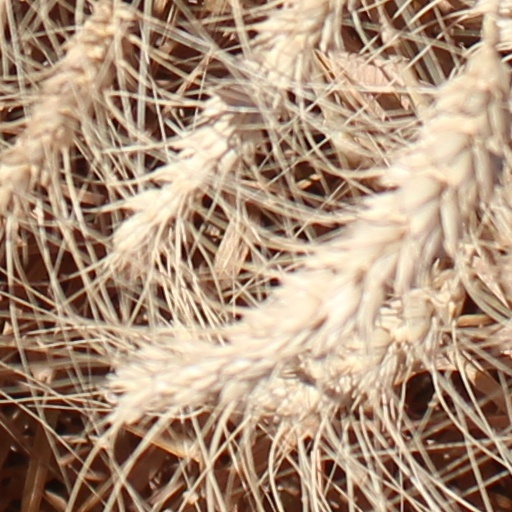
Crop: wheat